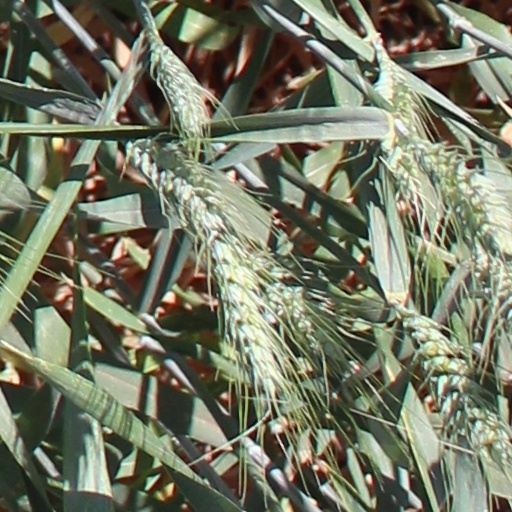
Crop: wheat